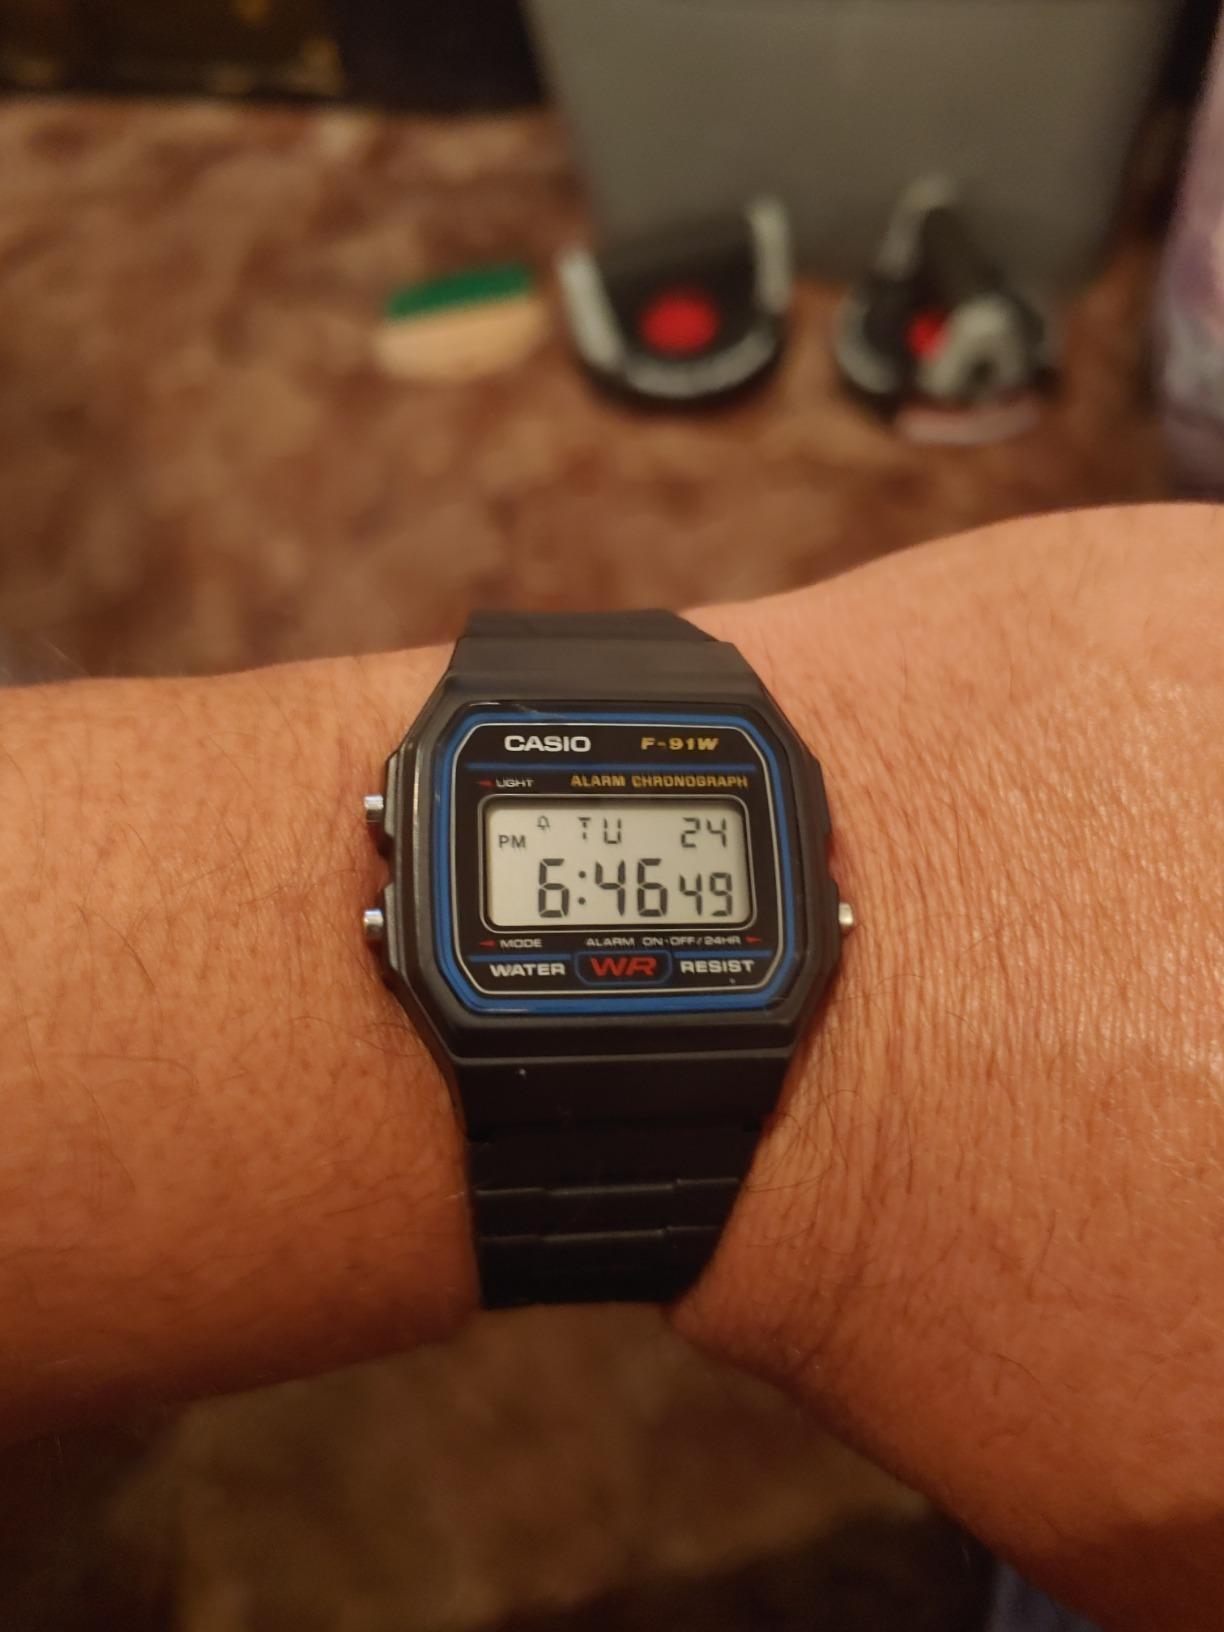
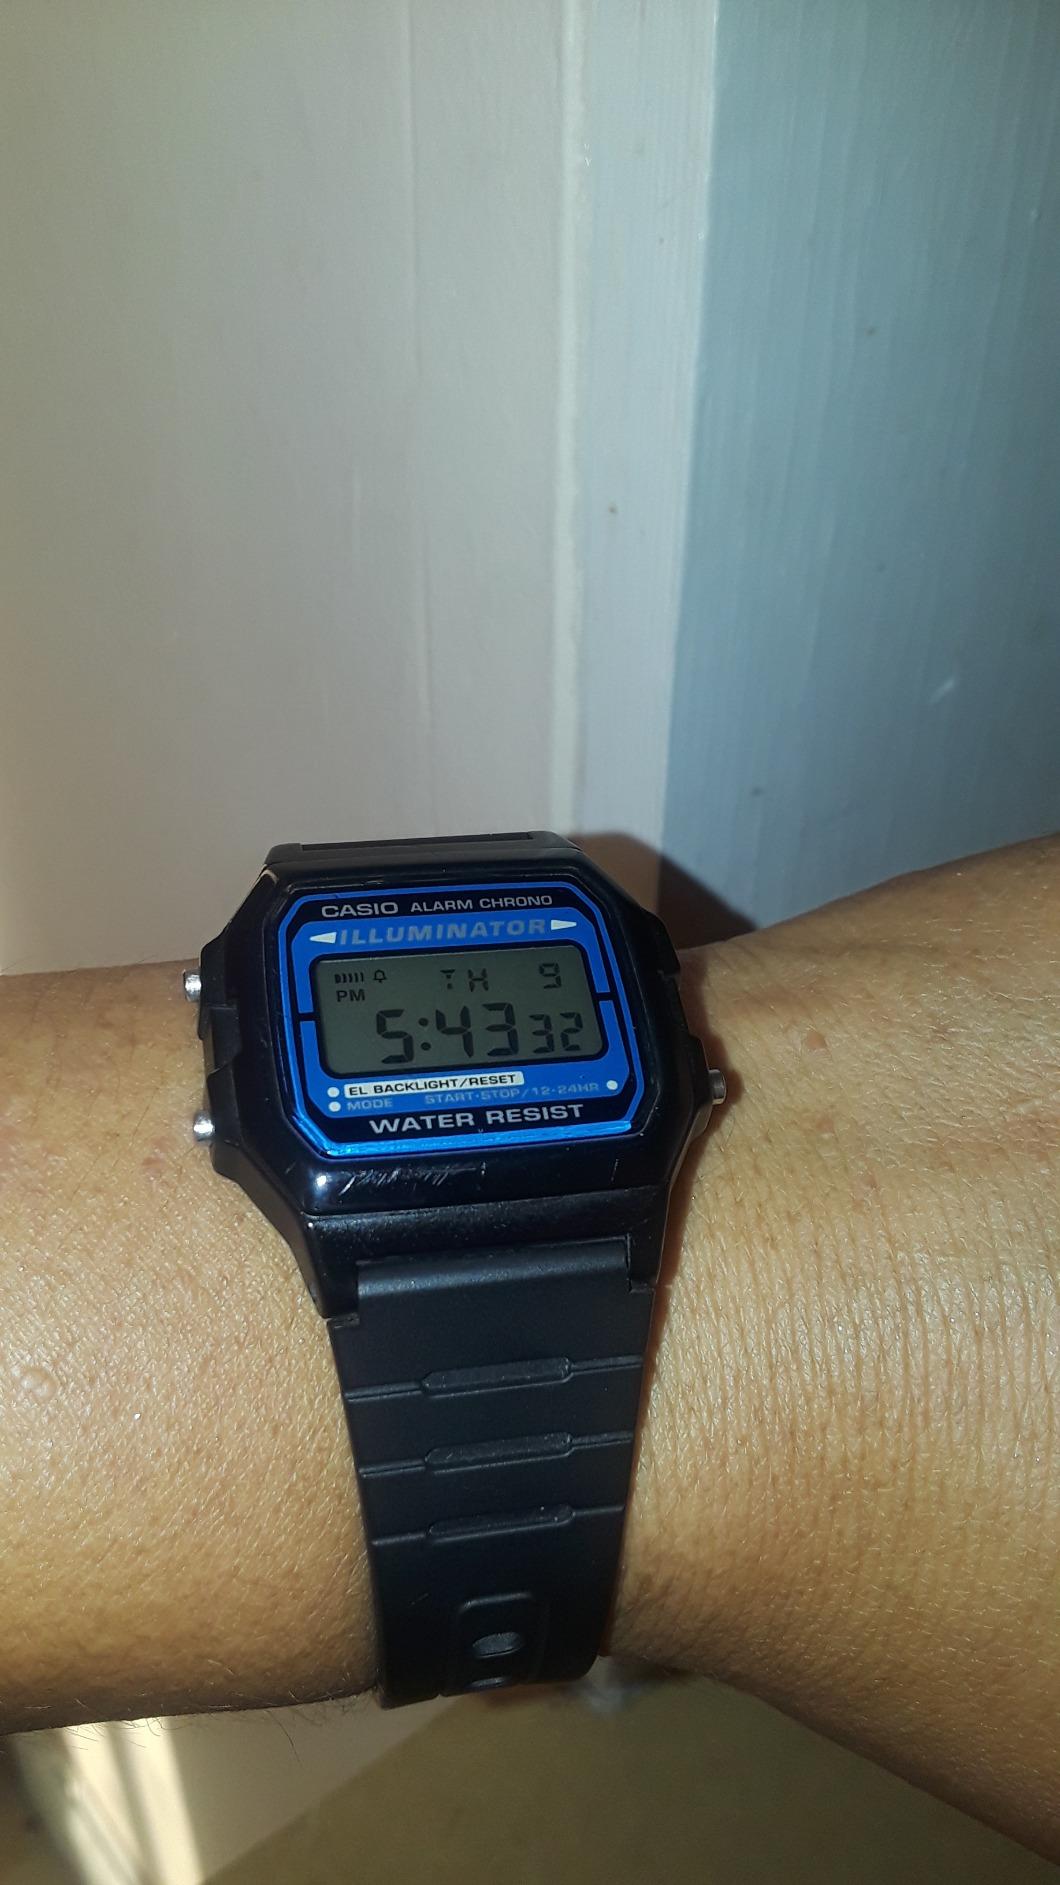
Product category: accessories_watch
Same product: no